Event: Nepal Earthquake
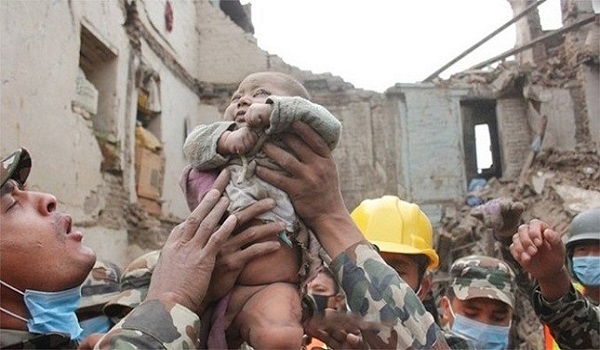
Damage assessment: damage